Fushigi Yûgi: Byakko Senki

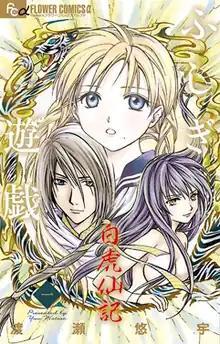
Original cover of the first volume of the series

is a Japanese manga series written and illustrated by Yuu Watase. It began with a one-shot, , published in Shogakukan's "Monthly Flowers" magazine in February 2015. The full series, "Byakko Senki", launched in the same magazine in August 2017. The series was officially on hiatus since August 2018 after missing the June 2018 release, due to Watase's health issues, but has since resumed as of May 2024.